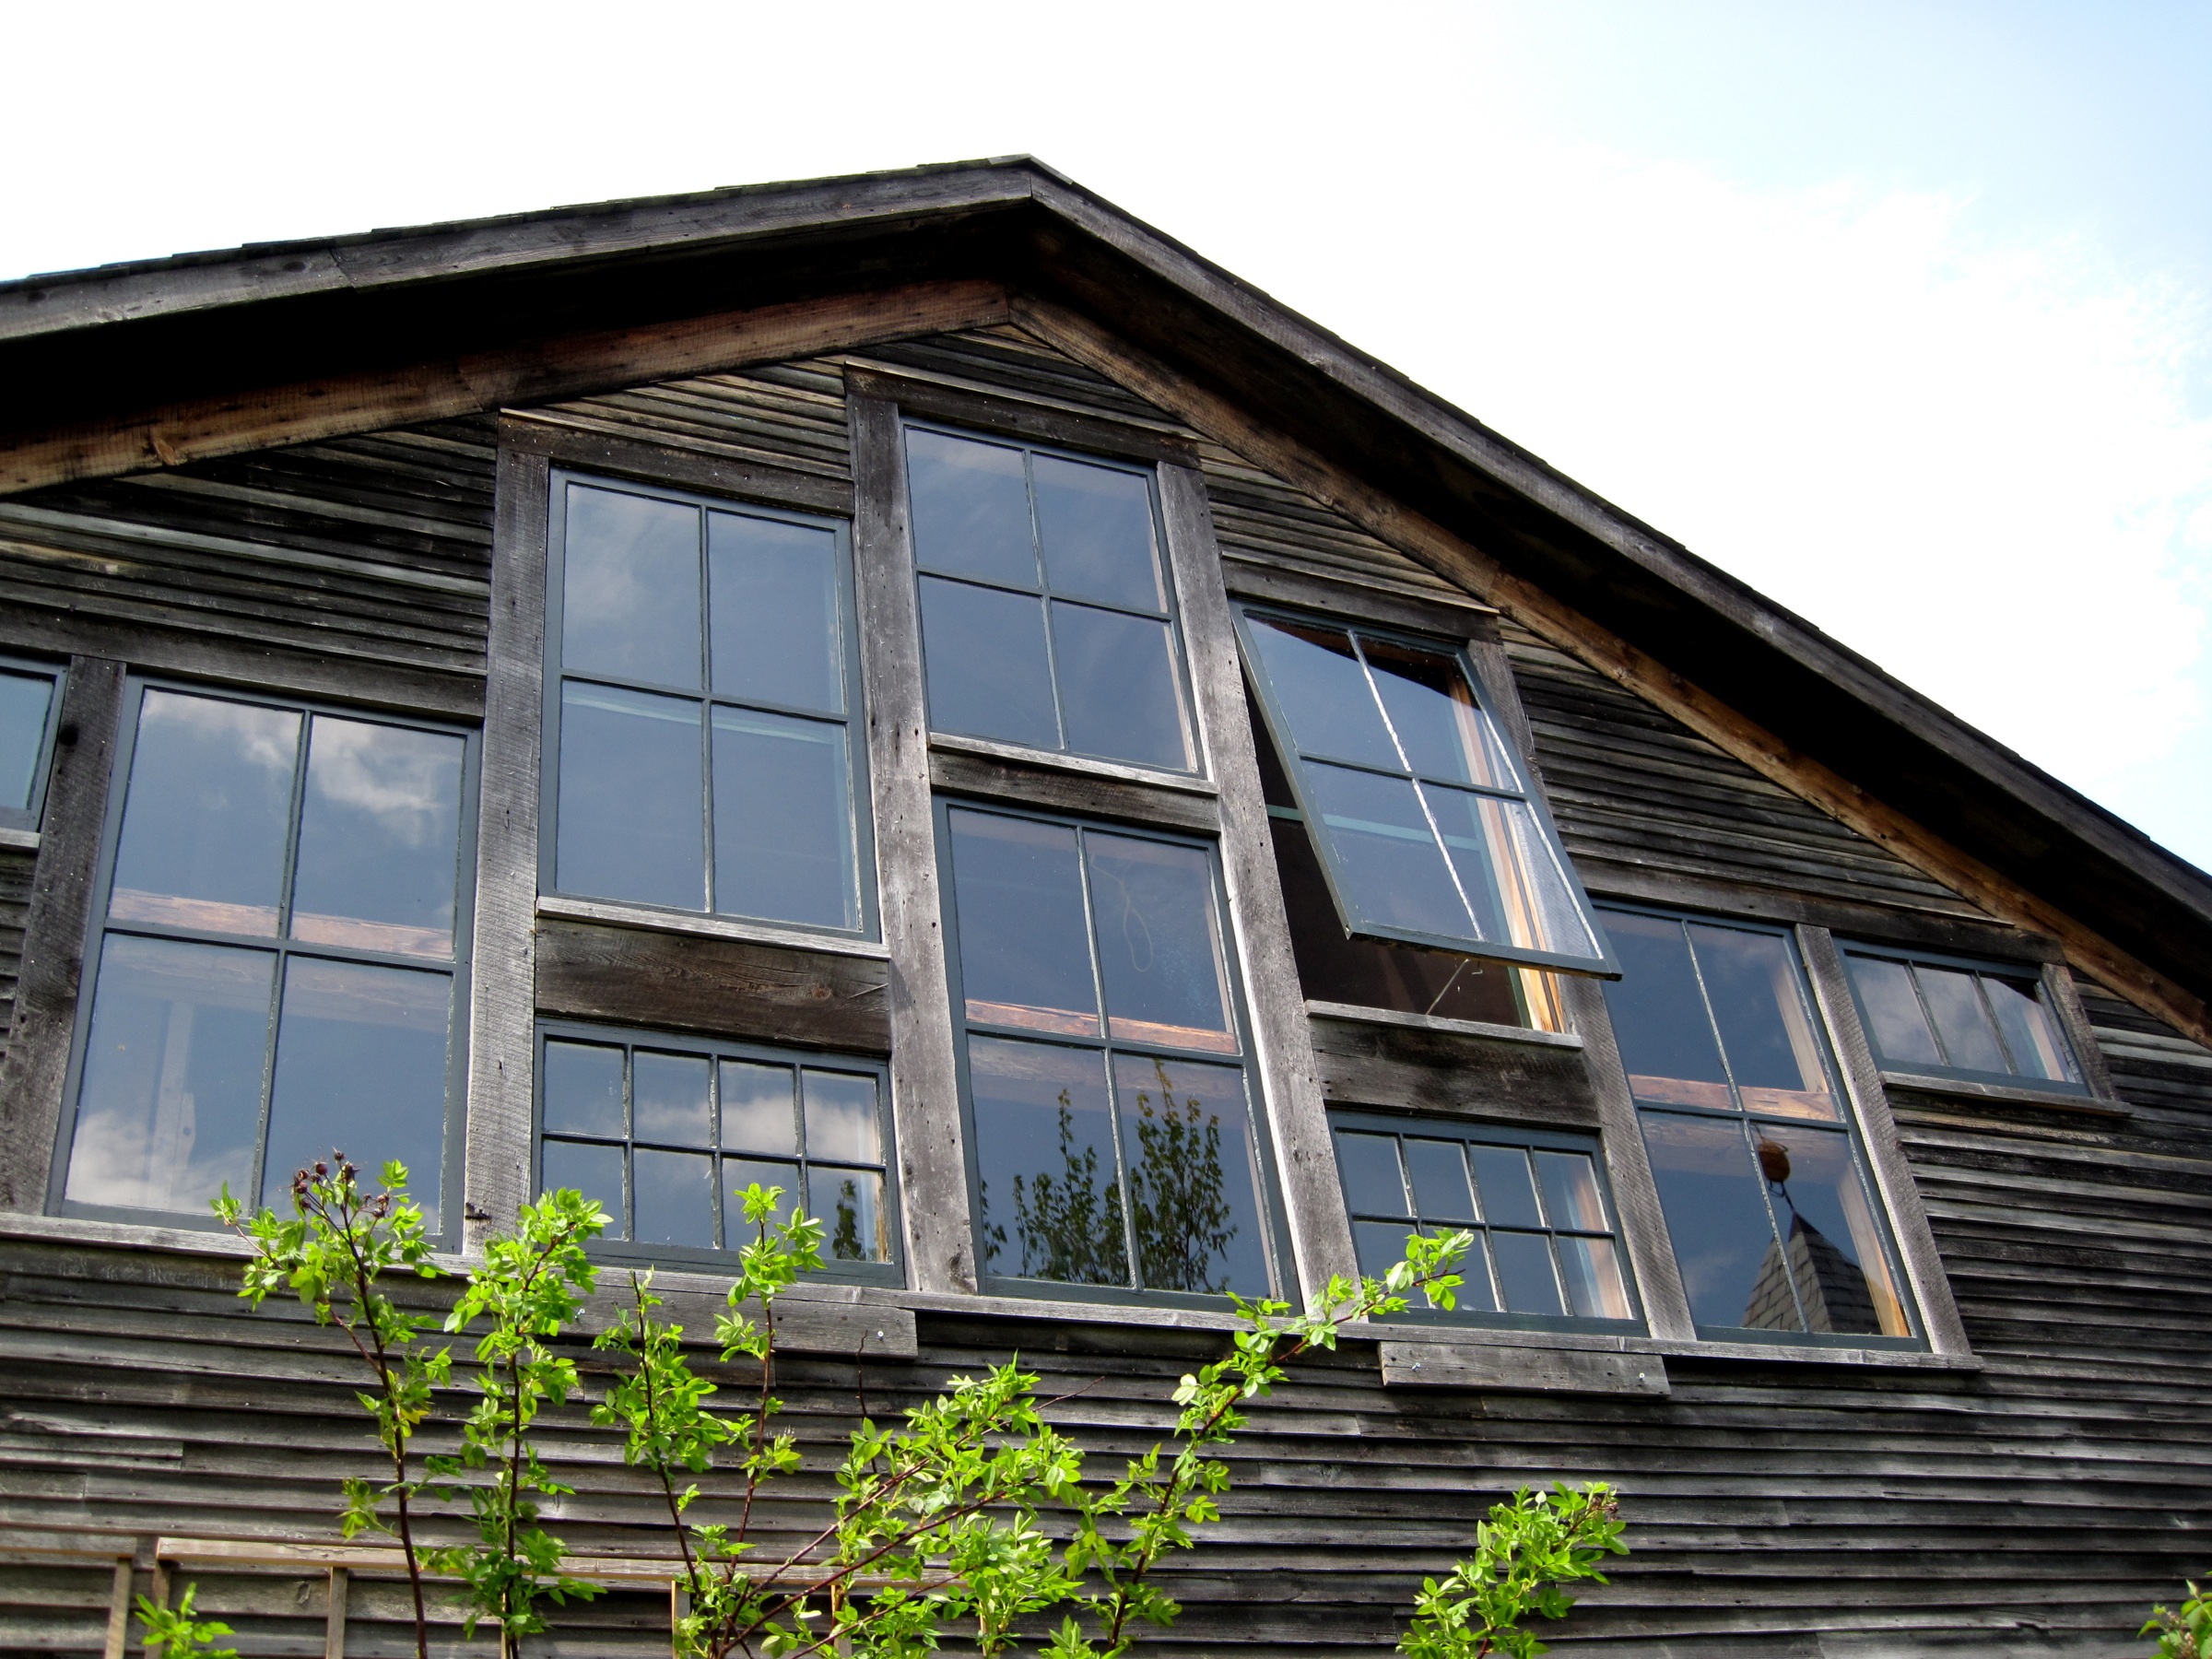
architecture, wood, house, window, roof, home, suburb, cottage, facade, vermont, bgblogging, siding, residential area